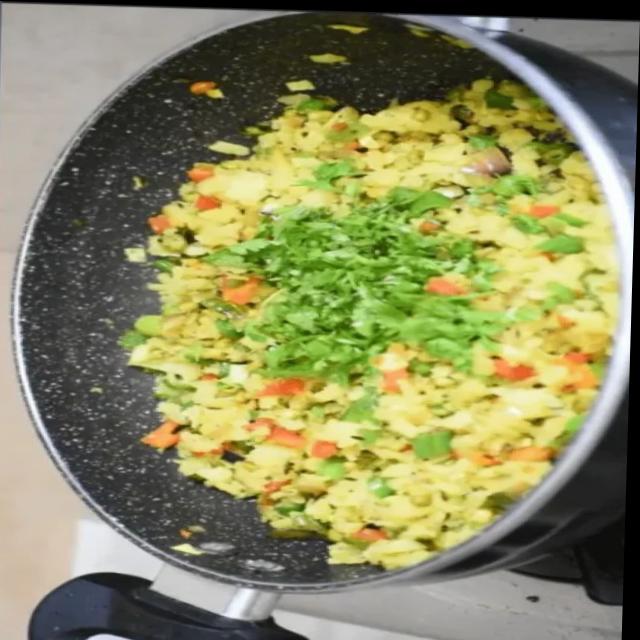
Dish: poha